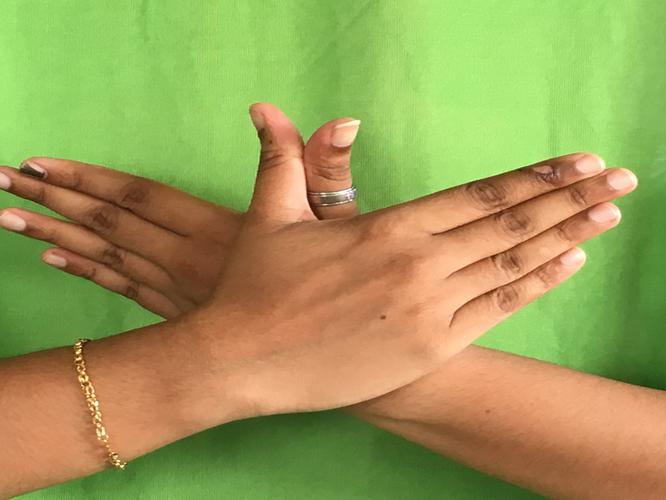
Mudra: Garuda
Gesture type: double_hand